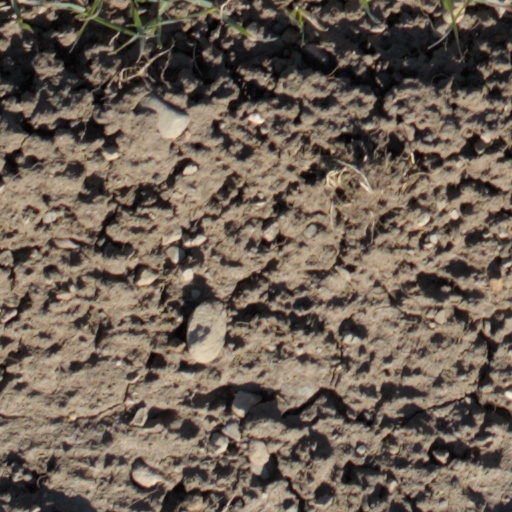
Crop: wheat